Kayapo

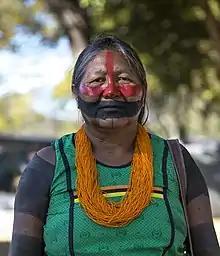
Former Kayapó chief Tuíre Kayapó

The Kayapo (Portuguese: Caiapó ) people are an indigenous people in Brazil, living over a vast area across the states of Pará and Mato Grosso, south of the Amazon River and along the Xingu River and its tributaries. This location has given rise to the tribe's nickname of "the Xingu". They are one of the various subgroups of the great Mebêngôkre nation (meaning "people from the water's source"). The name "Kayapo" is used by neighboring groups rather than referring by the Kayapo to themselves; they refer to outsiders as "Poanjos".